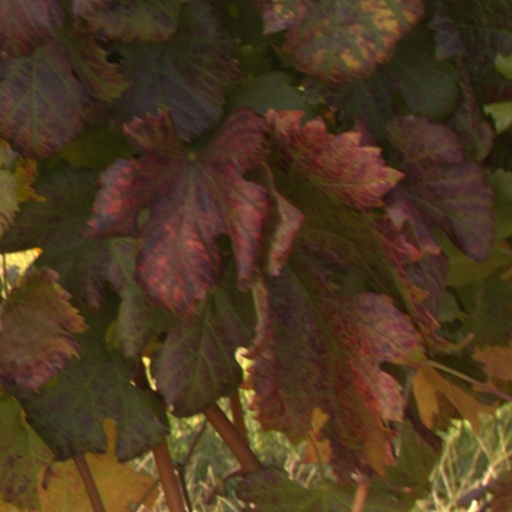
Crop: grape